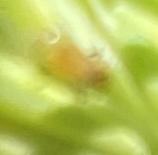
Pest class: english_grain_aphid